Planning of the January 6 United States Capitol attack

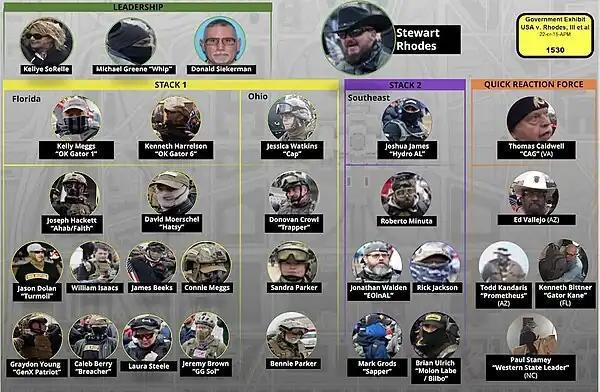
Prosecution diagram of the Oath Keepers leadership involved in the attack

Oath Keepers leaders conspired to oppose the lawful transfer of presidential power by using force to prevent or delay the January 6 certification of the Electoral College. On November 5, 2020, two days after the presidential election, Oath Keeper leaders began using encrypted messages to communicate about a "civil war".